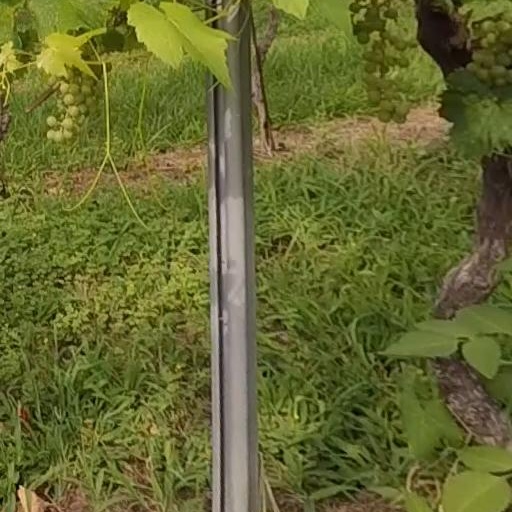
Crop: grape